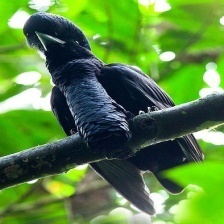
Species: UMBRELLA BIRD
Scientific name: CEPHALOPTERUS